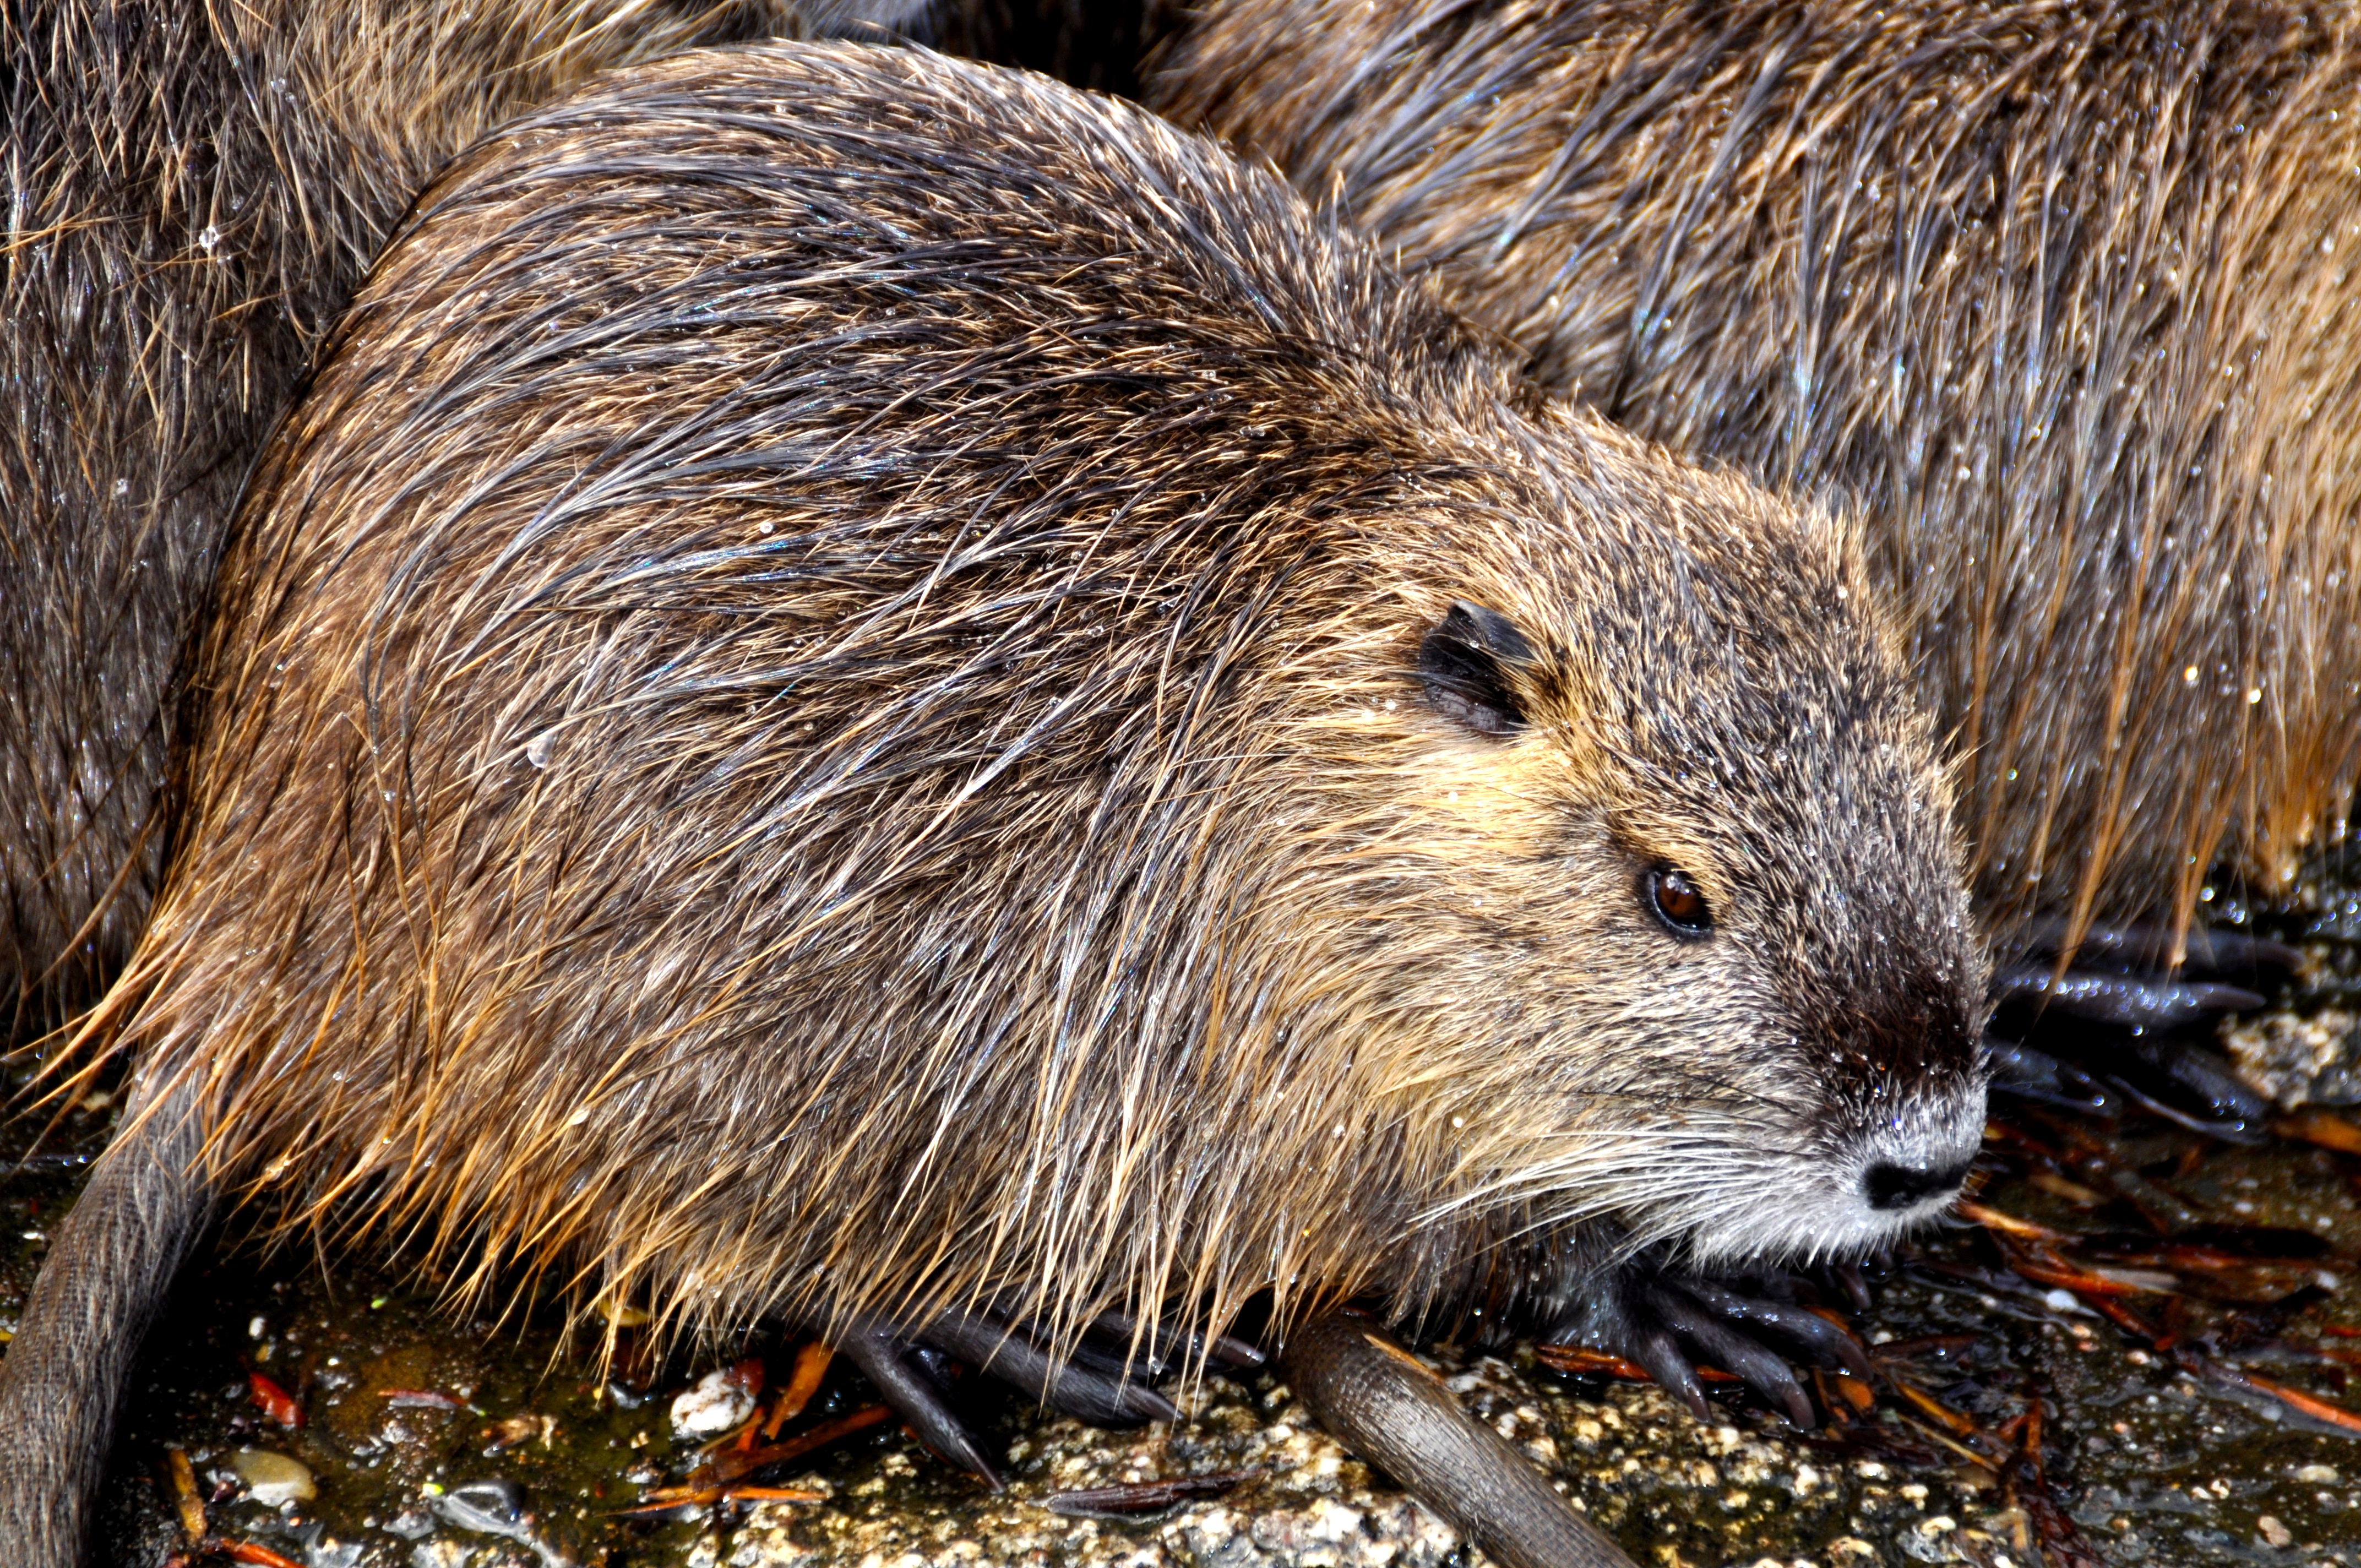
wildlife, mammal, rodent, fauna, rat, whiskers, vertebrate, beaver, muskrat, marmot, porcupine, nutria, water rat, coypu, fox squirrel, myocastor coypus, beaver tail, rat tail